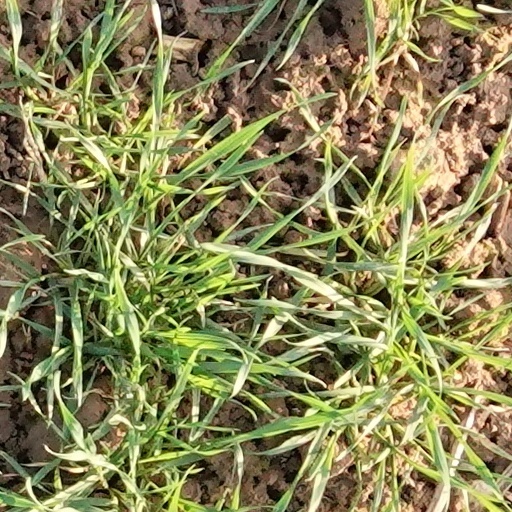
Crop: wheat